Al St. John filmography

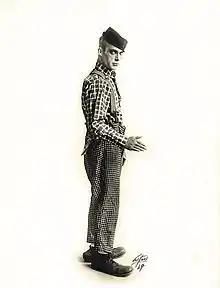
Al St. John studio portrait, 1920

Al St. John (1893–1963) was an American comic actor who appeared in 394 films between 1913 and 1952. Starting at Mack Sennett's Keystone Film Company, St. John rose through the ranks to become one of the major comedy stars of the 1920s, though less than half of his starring roles still survive today. With the advent of sound drastically changing and curtailing the two-reel comedy format, St. John diversified, creating a second career for himself as a comic sidekick in Western films and ultimately developing the character of "Fuzzy Q. Jones", for which he is best known in posterity.